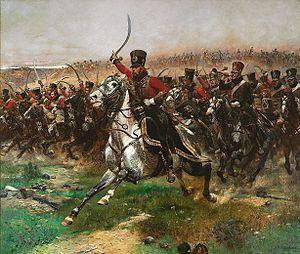
L'escadron est un type d'unité militaire utilisé dans plusieurs armées.
Un escadron est une unité regroupant environ cent vingt personnes sous le commandement d’un capitaine. Dans l’Armée de terre française, l’escadron, comme la compagnie ou la batterie, est une unité élémentaire, qui appartient généralement à un corps de troupe.